Packard

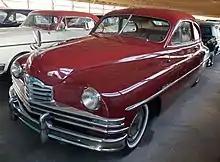
1950 Packard Eight Club Sedan

By the end of World War II, Packard was in excellent financial condition with assets of around $33 million, but several management mistakes became more apparent with time. Like other US automobile companies, Packard resumed civilian car production in late 1945, labeling them as 1946 models by modestly updating their 1942 models. As only tooling for the Clipper was at hand, the Senior-series cars were not rescheduled. One version of the story is that the Senior dies were left outdoors to rust and were not usable. Another tale is that Roosevelt gave Stalin the dies for the Senior series, but the ZiS-110 state limousines were a separate design.